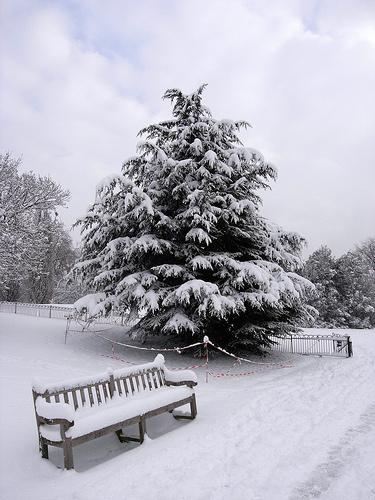
Weather: snow or frosty